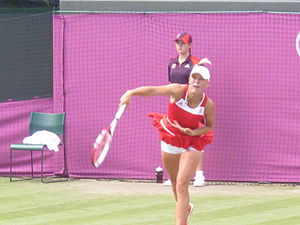
Caroline Wozniacki / Karriere / 2012
Caroline Wozniacki er en dansk forhenværende tennisspiller, som i kvindernes single har opnået den bedste ranglisteplacering for en dansker gennem tiderne, da hun 11. oktober 2010 nåede førstepladsen på WTA-Touren. Hun har i alt vundet 30 WTA-sejre i single og har været i tre Grand Slam-finaler, hvoraf hun vandt den seneste, da hun den 27. januar 2018 vandt Australien Open. Sejren i Australian Open bragte hende tilbage på verdensranglistens førsteplads, som Wozniacki netop overtog fra den tabende finalist i Australian Open, Simona Halep fra Rumænien.